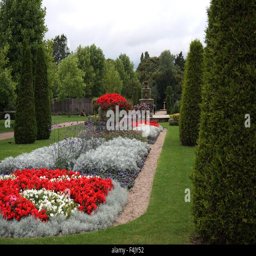
flowers and a fountain in the gardens